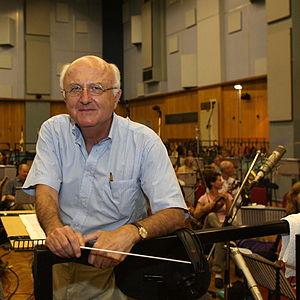
Le compositeur Vladimir Cosma. Londres, 2007, enregistrement de Marius et Fanny aux studios Abbey Road.
Vladimir Cosma est un compositeur, violoniste et chef d'orchestre français, né le 13 avril 1940 à Bucarest.
Les Aventures de Rabbi Jacob est un film comique franco-italien sorti en 1973, réalisé par Gérard Oury, sur un scénario de celui-ci et Danièle Thompson, avec la collaboration du rabbin Josy Eisenberg, et de Roberto de Leonardis. Il marque la quatrième et dernière collaboration entre Gérard Oury et Louis de Funès, dont les ennuis de santé ne permettent pas la réalisation de leur projet suivant, Le Crocodile.
Marius et Fanny est un opéra en deux actes de Vladimir Cosma, inspiré des deux premières pièces de la trilogie marseillaise de Marcel Pagnol, Marius et Fanny.